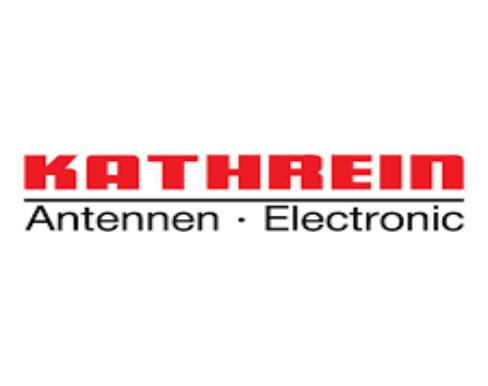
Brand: Kathrein
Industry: Electronic